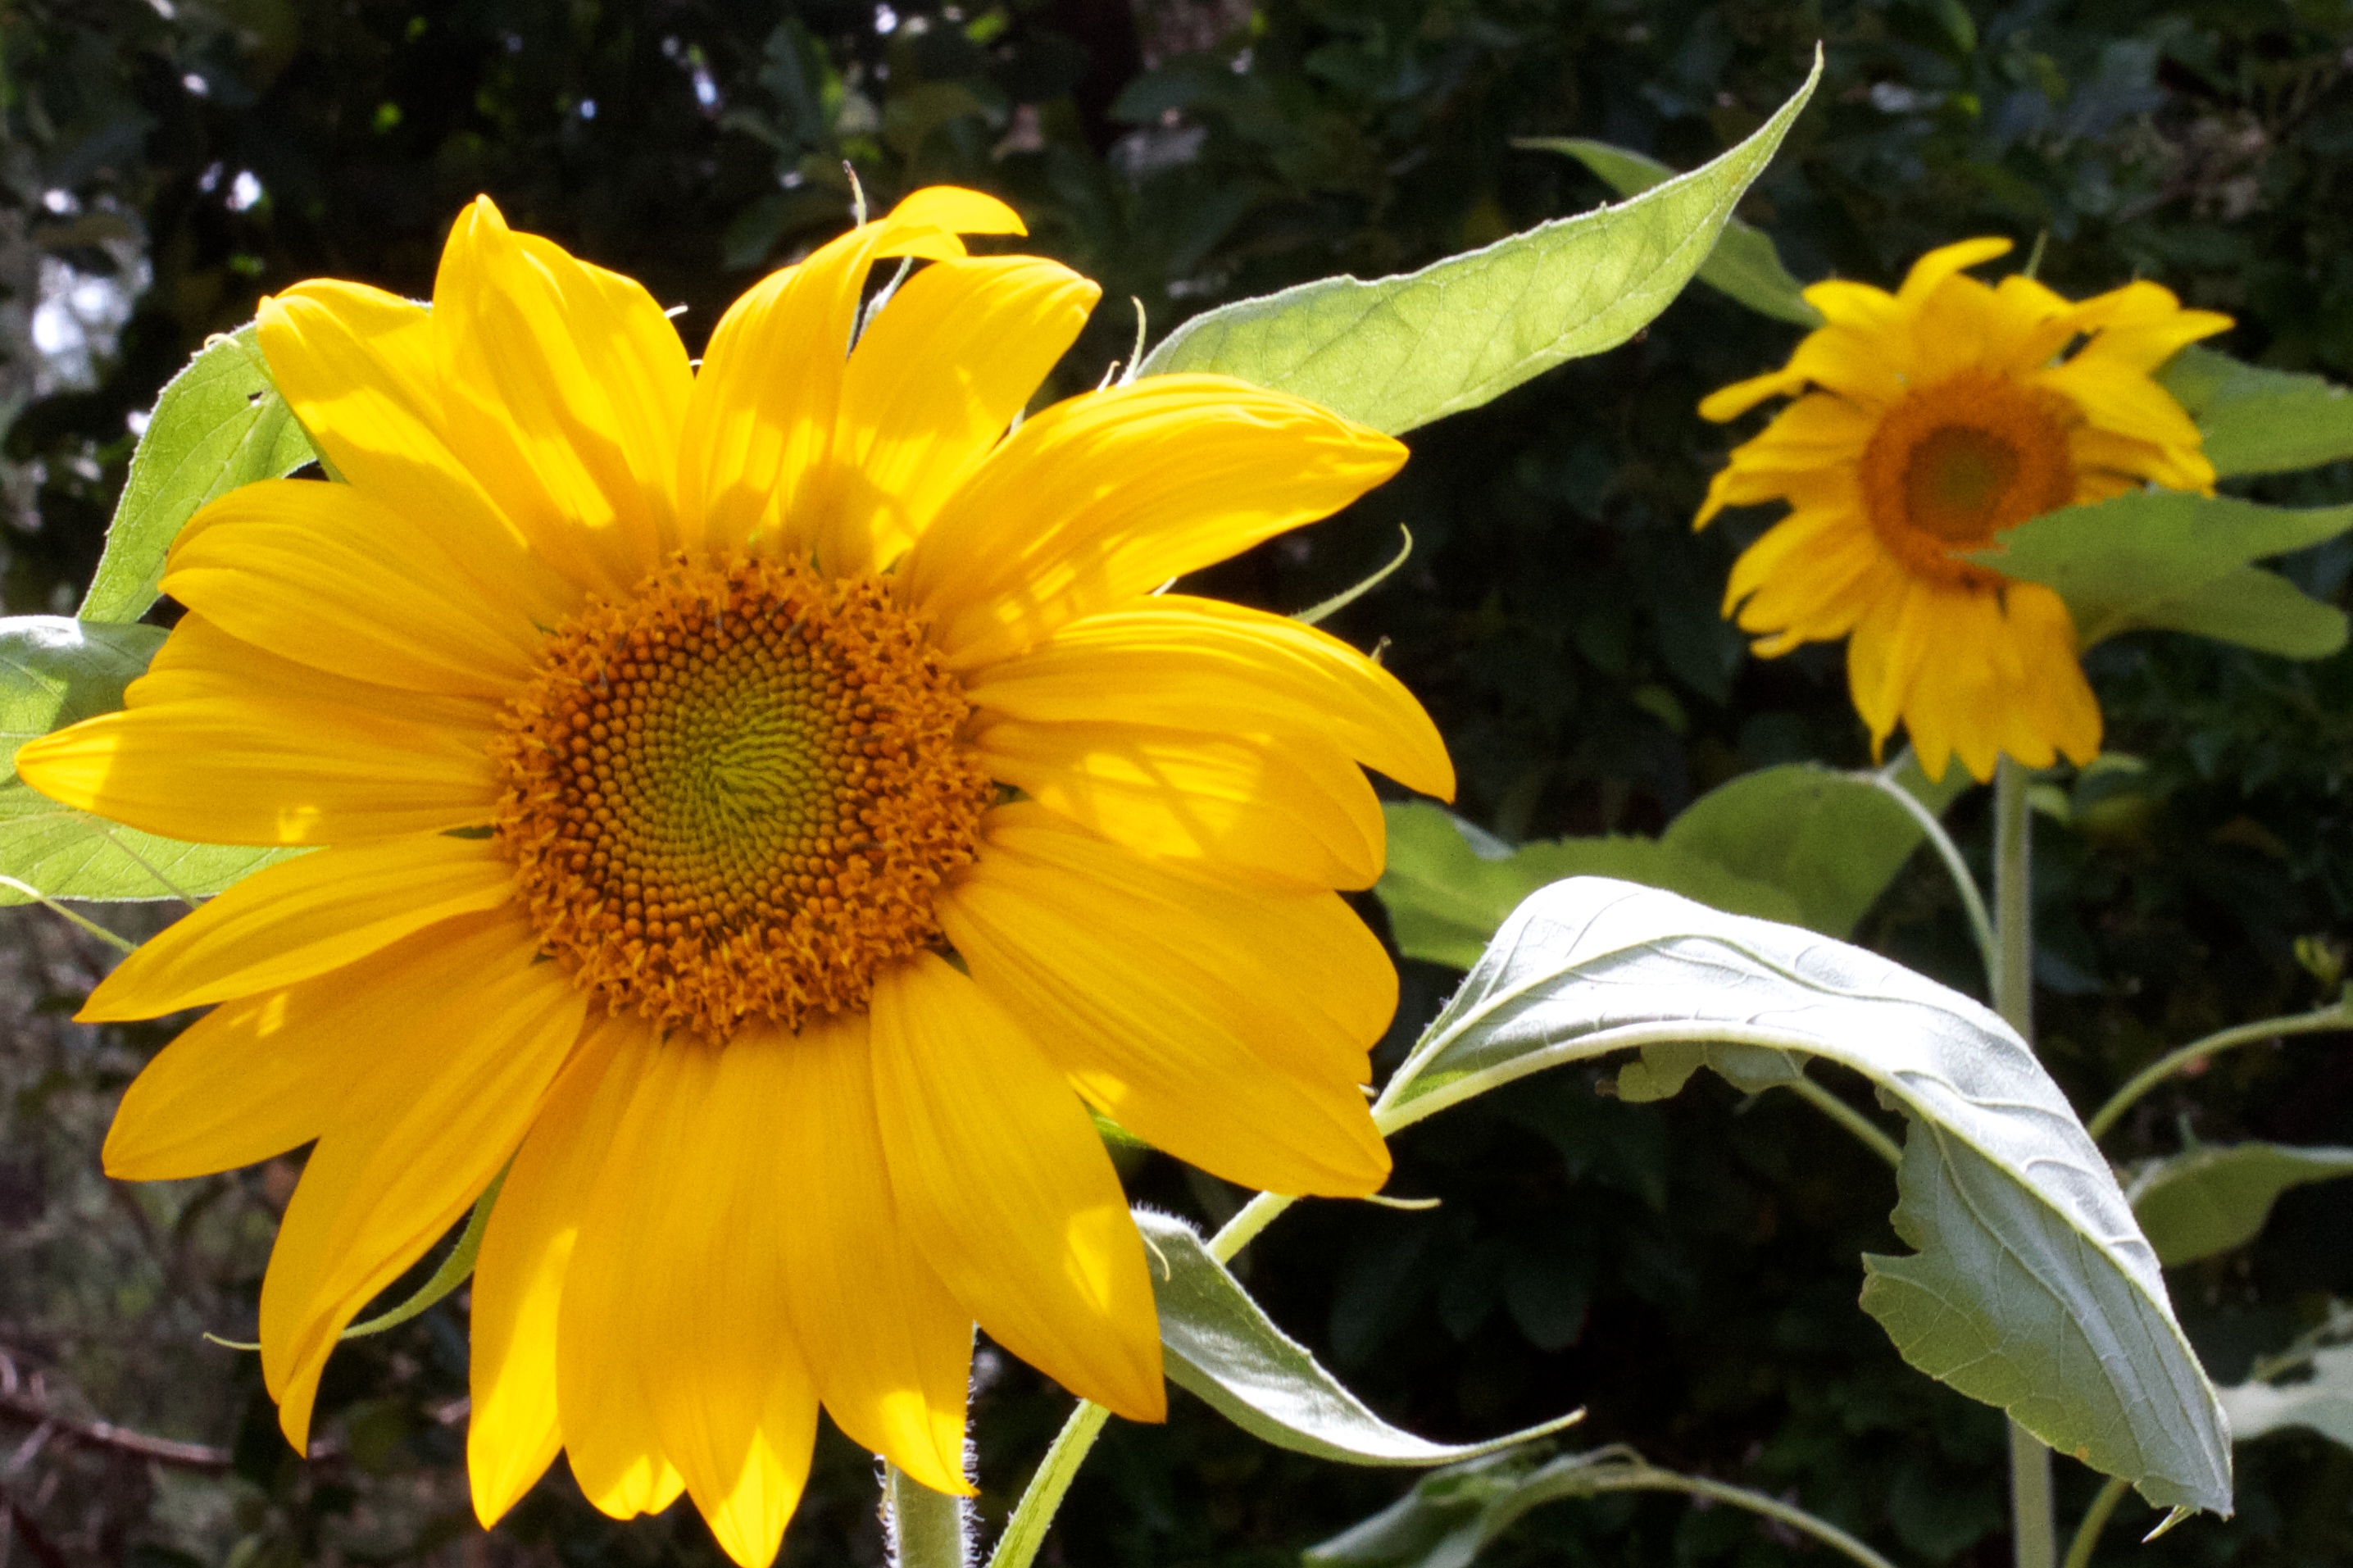
plant, field, flower, petal, botany, yellow, flora, sunflower, wildflower, macro photography, flowering plant, daisy family, annual plant, land plant